OA vz. 30

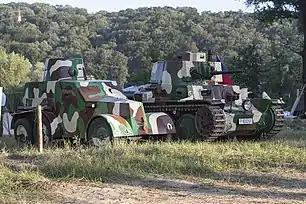
Replica of OA vz. 30

In service they proved to have some serious shortcomings. The engines were weak and did not allow the vehicle to fully exploit the abilities of the chassis, not even being able to cross the ditches at the sides of roads. The armor was thin and could be penetrated at close range by rifles and the ZB vz. 26 machine guns were not capable of sustained fire.